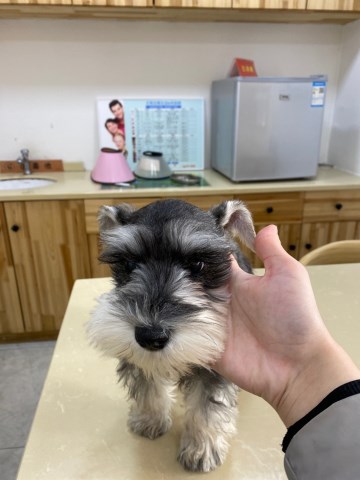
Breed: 2342-n000102-miniature_schnauzer